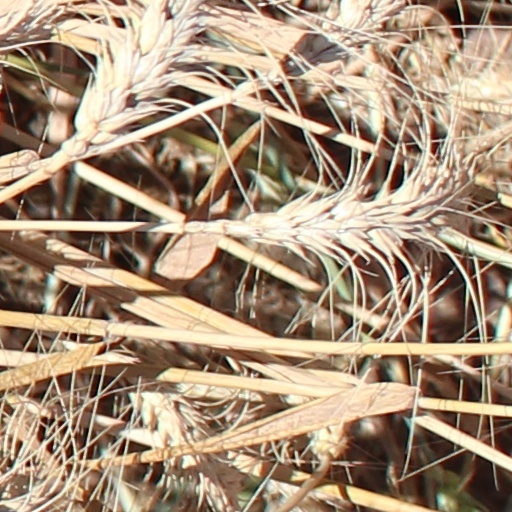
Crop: wheat